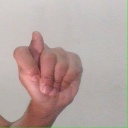
अक्षर: ट